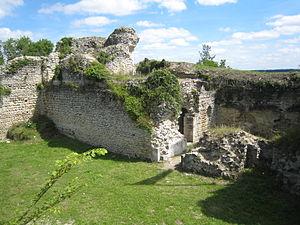
Raoul d'Ivry, fils d'Asperleng de Pîtres et de Sprota, il était le demi-frère du duc de Normandie Richard Iᵉʳ.
Le château d'Ivry-la-Bataille est un ancien château fort, de la fin du Xᵉ siècle, aujourd'hui ruiné, dont les vestiges se dressent sur la commune française d'Ivry-la-Bataille dans le sud-est du département de l'Eure, en région Normandie. Il est entièrement détruit en 1424.